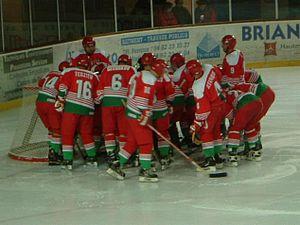
Equipe de Bulgarie de hockey sur glace. Tournoi de qualification olympique à Briançon, France, en novembre 2004.
L'équipe de Bulgarie de hockey sur glace est la sélection nationale de Bulgarie regroupant les meilleurs joueurs de hockey sur glace bulgares lors des compétitions internationales. L'équipe est sous la tutelle de la Fédération de Bulgarie de hockey sur glace. L'équipe est actuellement classée 38ᵉ sur 50 équipes au classement IIHF 2019.